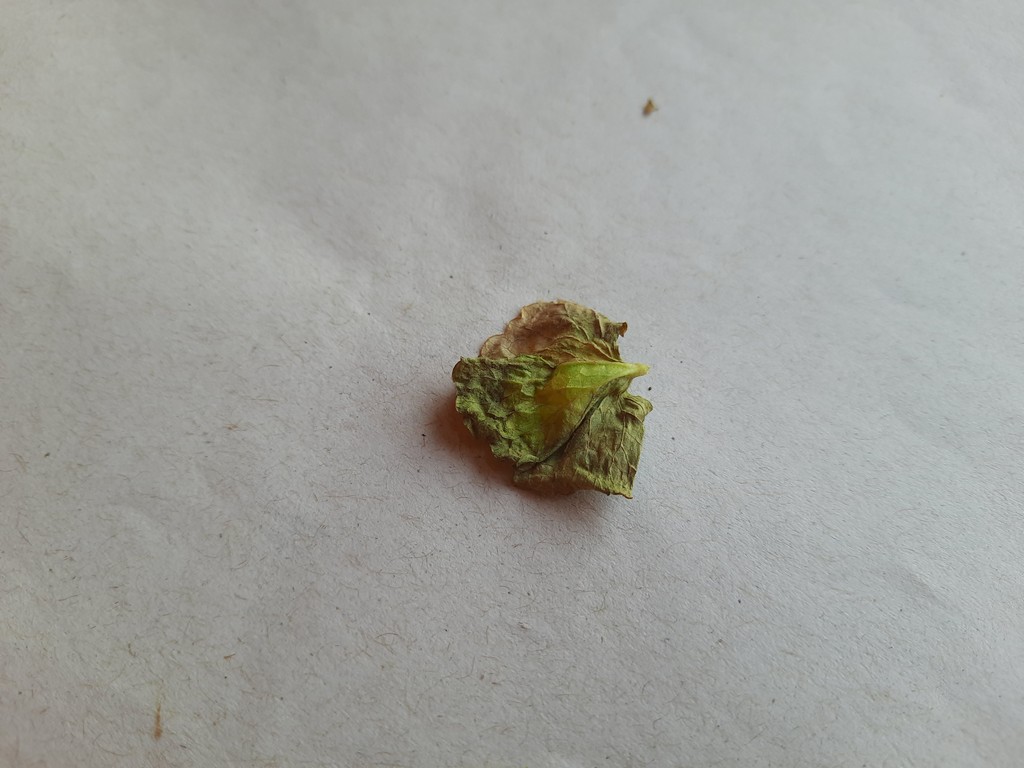
Label: Unhealthy